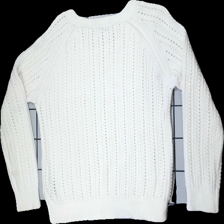
View: back
Type: Sweater
Category: Unisex
Brand: Lager 157
Colors: White
Material: 100% cotton
Cut: C-collar
Size: L
Stains: Minor
Price range: <50
Recommended usage: Export